Cousin Cousine

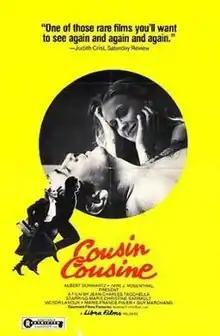
Theatrical release poster

Cousin Cousine is a 1975 French romantic comedy film directed by Jean-Charles Tacchella and starring Marie-Christine Barrault, Victor Lanoux, Marie-France Pisier, Guy Marchand and Ginette Garcin. Written by Tacchella and Danièle Thompson, the film is about two cousins by marriage who meet at a wedding and develop a close friendship. After their spouses prove unfaithful, the cousins' friendship leads to a passionate love affair.